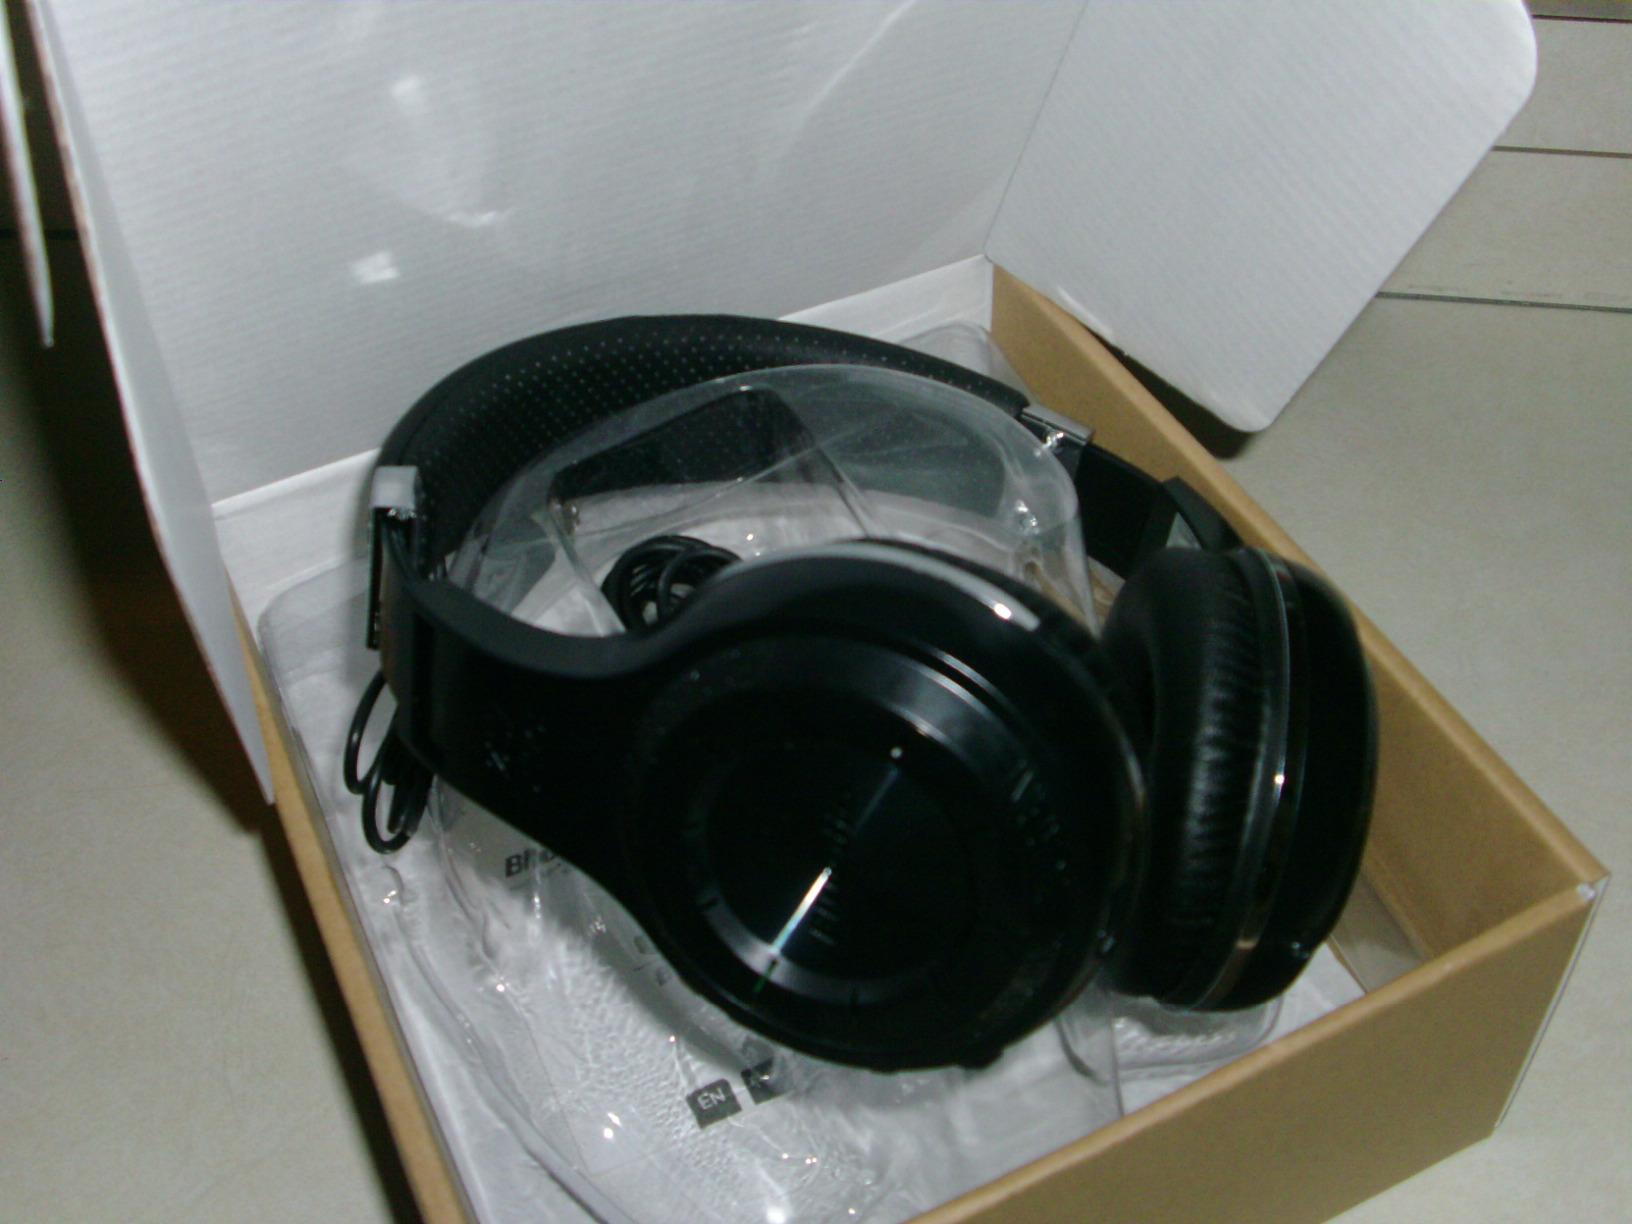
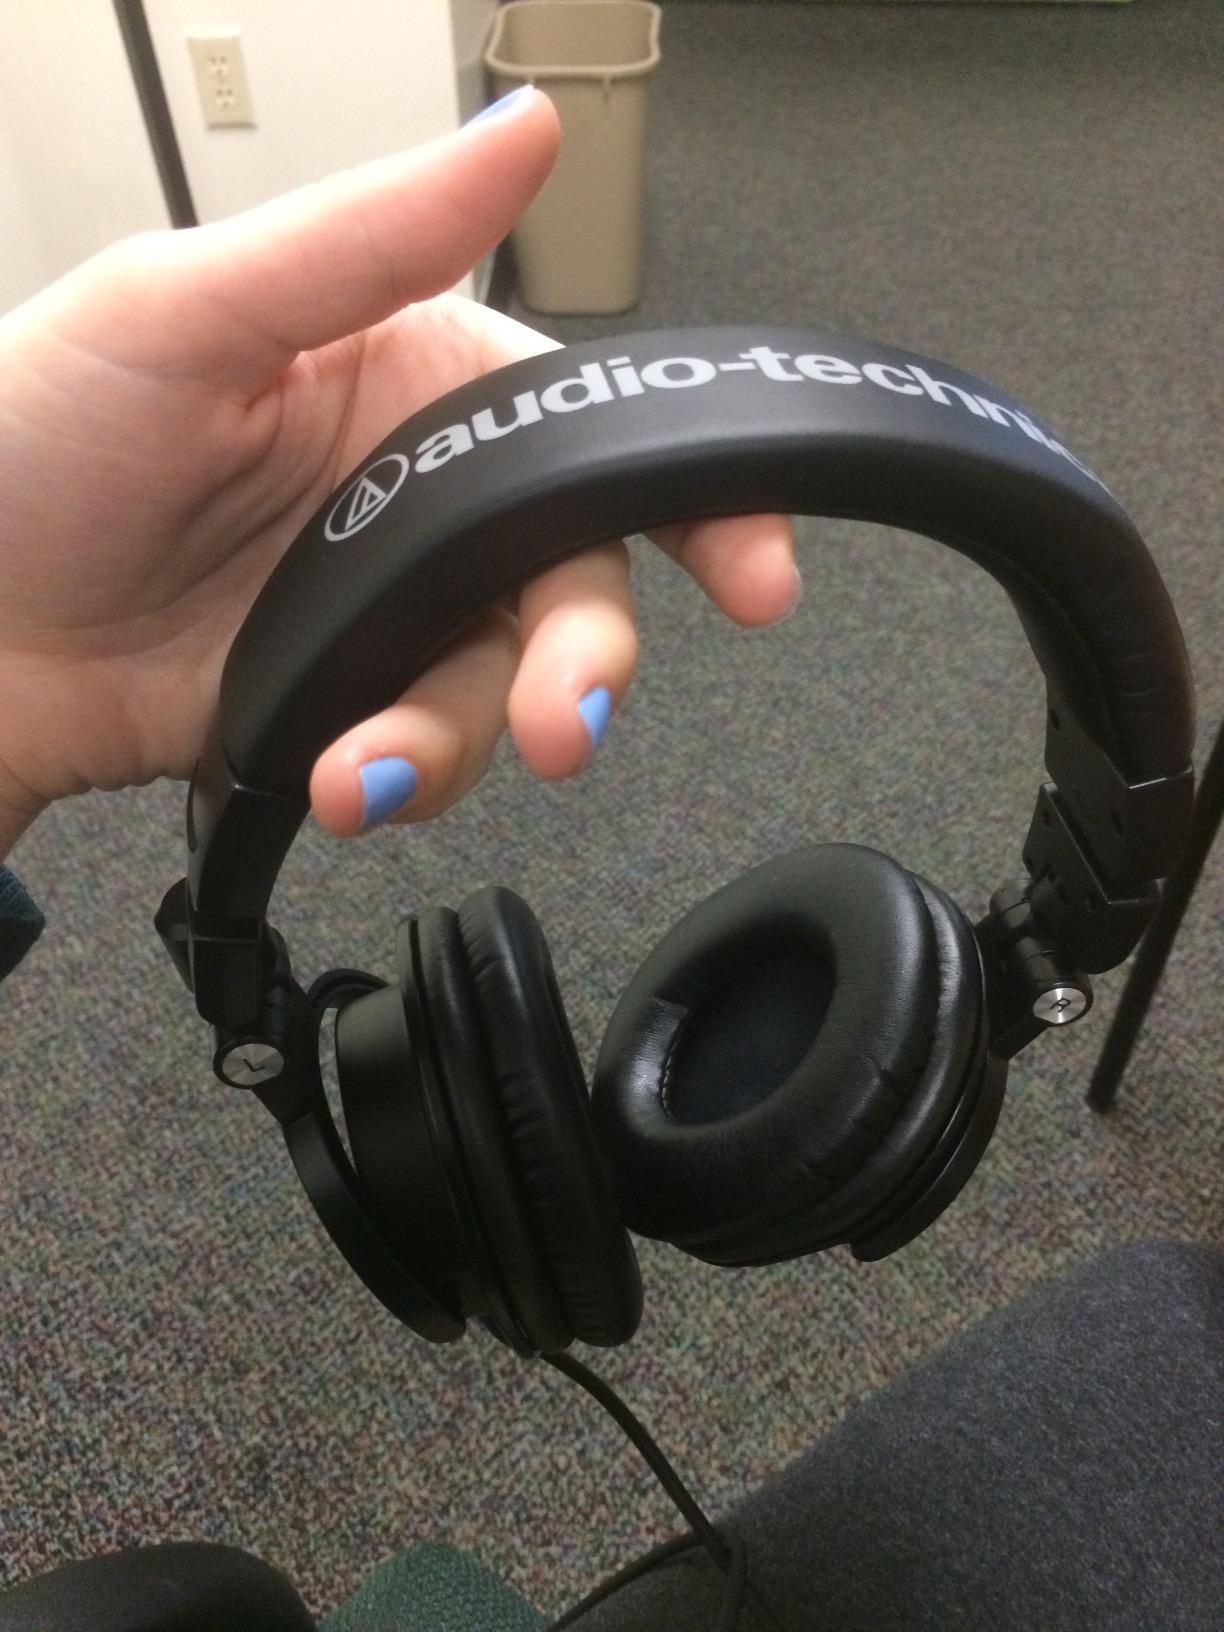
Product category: headphones
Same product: no